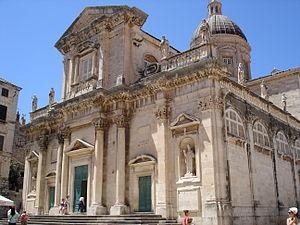
La cathédrale de l'Assomption de la Vierge Marie est une cathédrale catholique située à Dubrovnik, en Croatie. Elle est le siège du Diocèse de Dubrovnik.